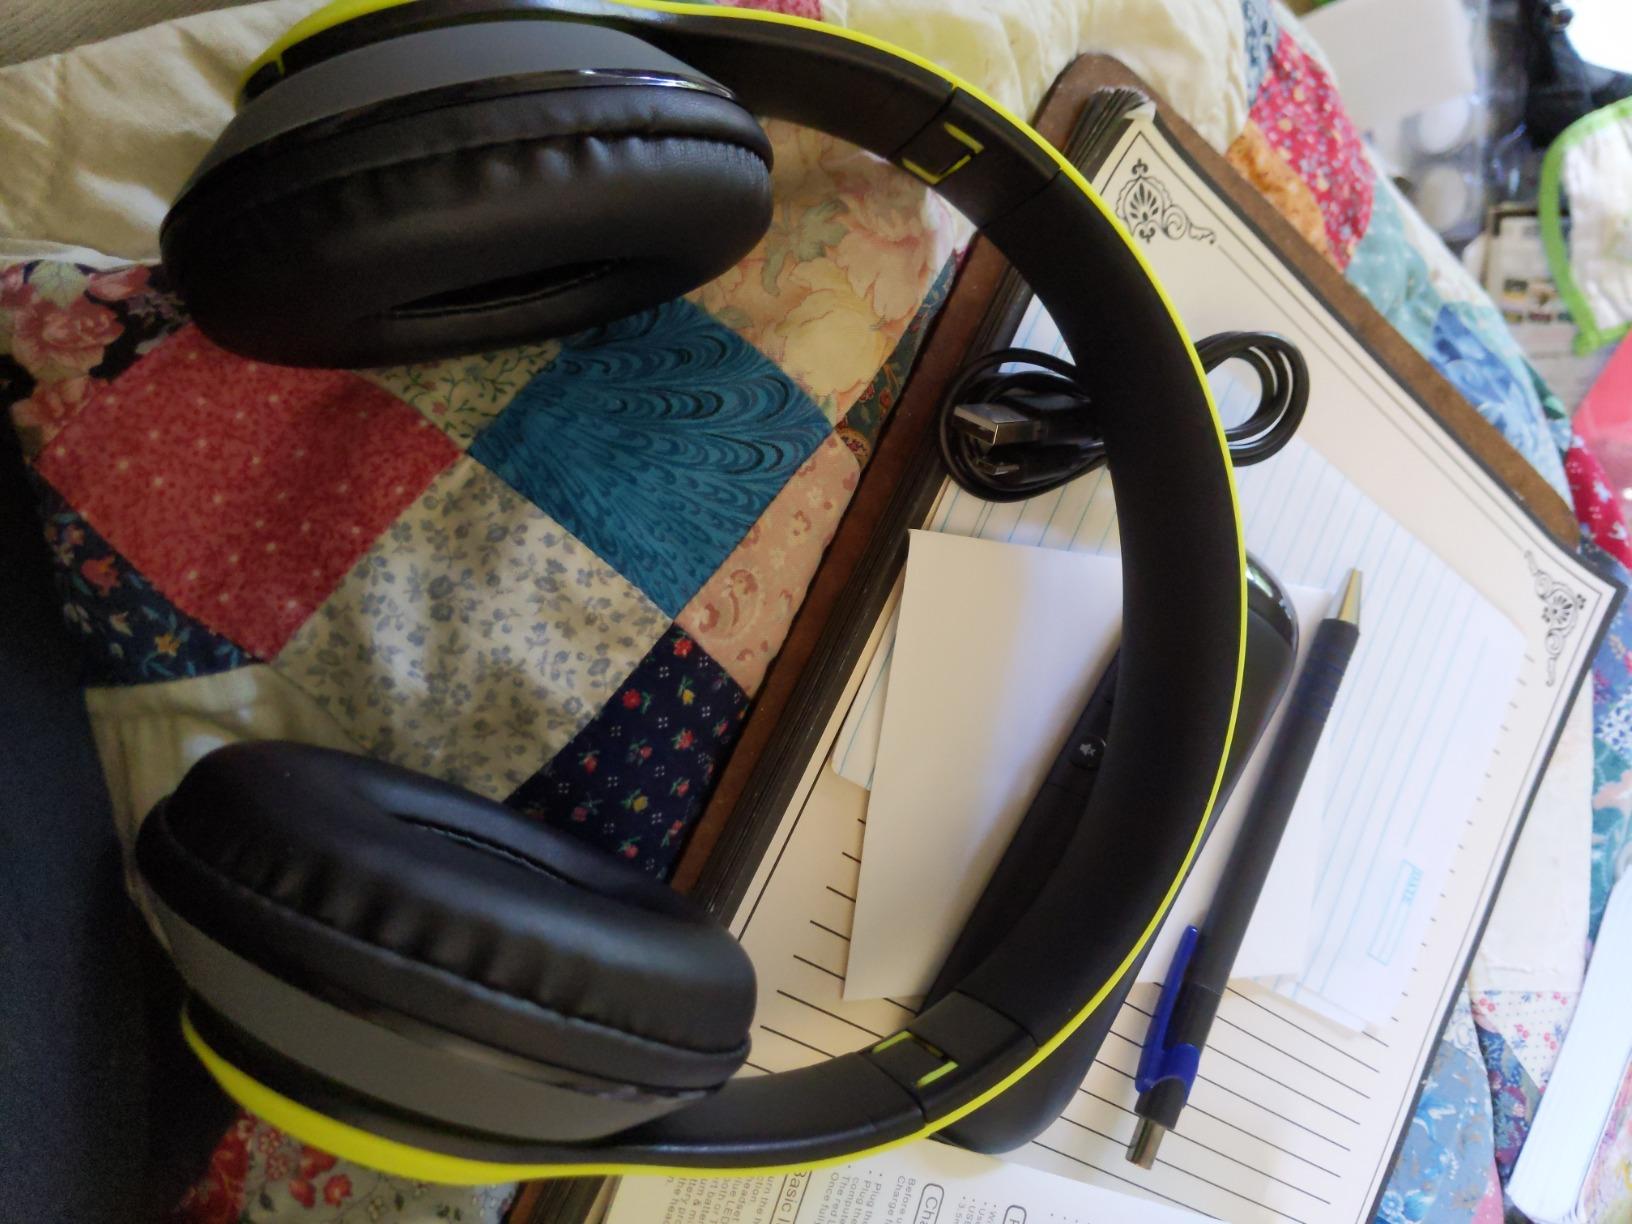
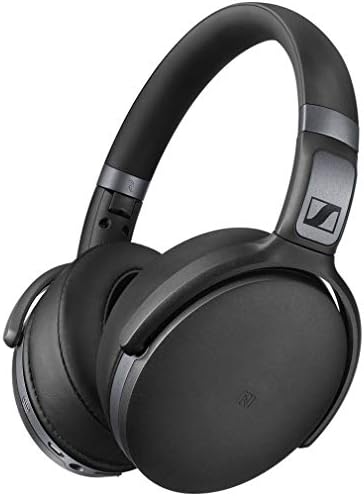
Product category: headphones
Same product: no